Ethel Barrymore

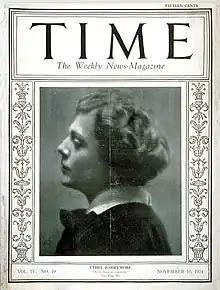
"Time" cover, November 10, 1924

In the summer of 1893, Barrymore was in the company of her mother Georgie, who had been ailing from tuberculosis and took a curative sabbatical to Santa Barbara, California, not far from where family friend Helena Modjeska had a retreat. Georgie did not recover and died in July 1893 at age 36. Essentially Ethel's and Lionel's childhood ended when Georgie died; they were forced to go to work in their teens with neither finishing high school. John, a few years younger, stayed with their grandmother and other relatives. Barrymore's first appearance on Broadway was in 1895, in a play called "The Imprudent Young Couple" which starred her uncle John Drew Jr. and Maude Adams. She appeared with Drew and Adams again in 1896 in "Rosemary".